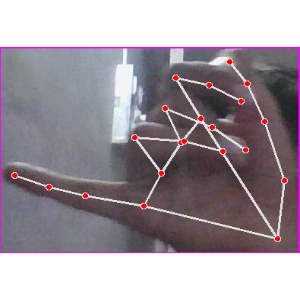
अक्षर: च